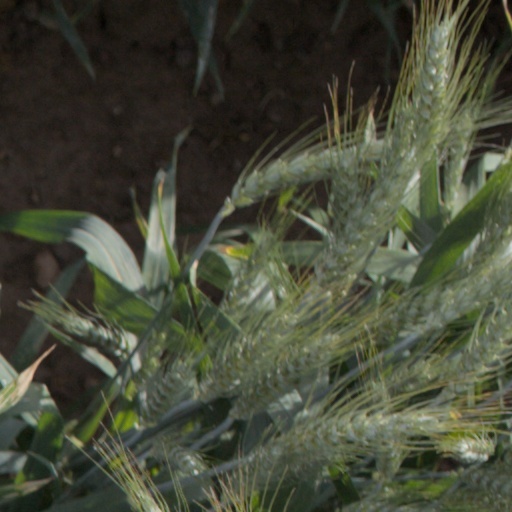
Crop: wheat